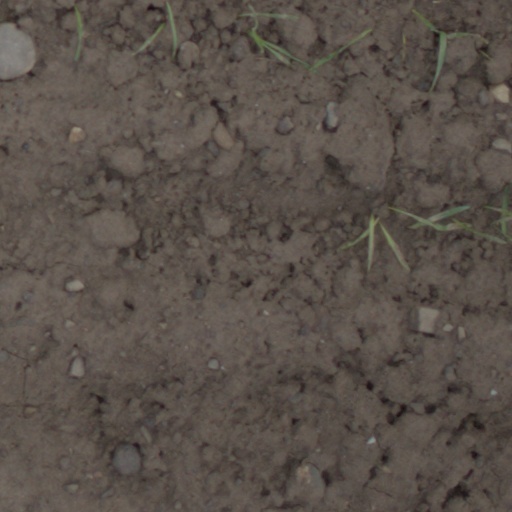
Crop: wheat